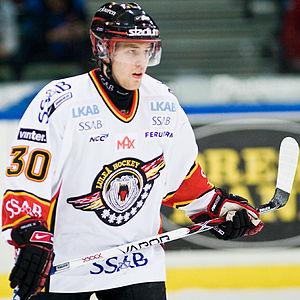
2008-09 est la trente-quatrième saison de l'Elitserien, le championnat élite de hockey sur glace en Suède. La saison régulière s'est jouée du 15 septembre 2008 jusqu'au 28 février 2009. L'équipe du Färjestads BK remporte la saison régulière mais également les séries éliminatoires. Les matchs du samedi sont programmées pour commencer à 16 heures, heure locale au lieu de 15 heures les années précédentes.
Linus Omark est un joueur professionnel suédois de hockey sur glace.